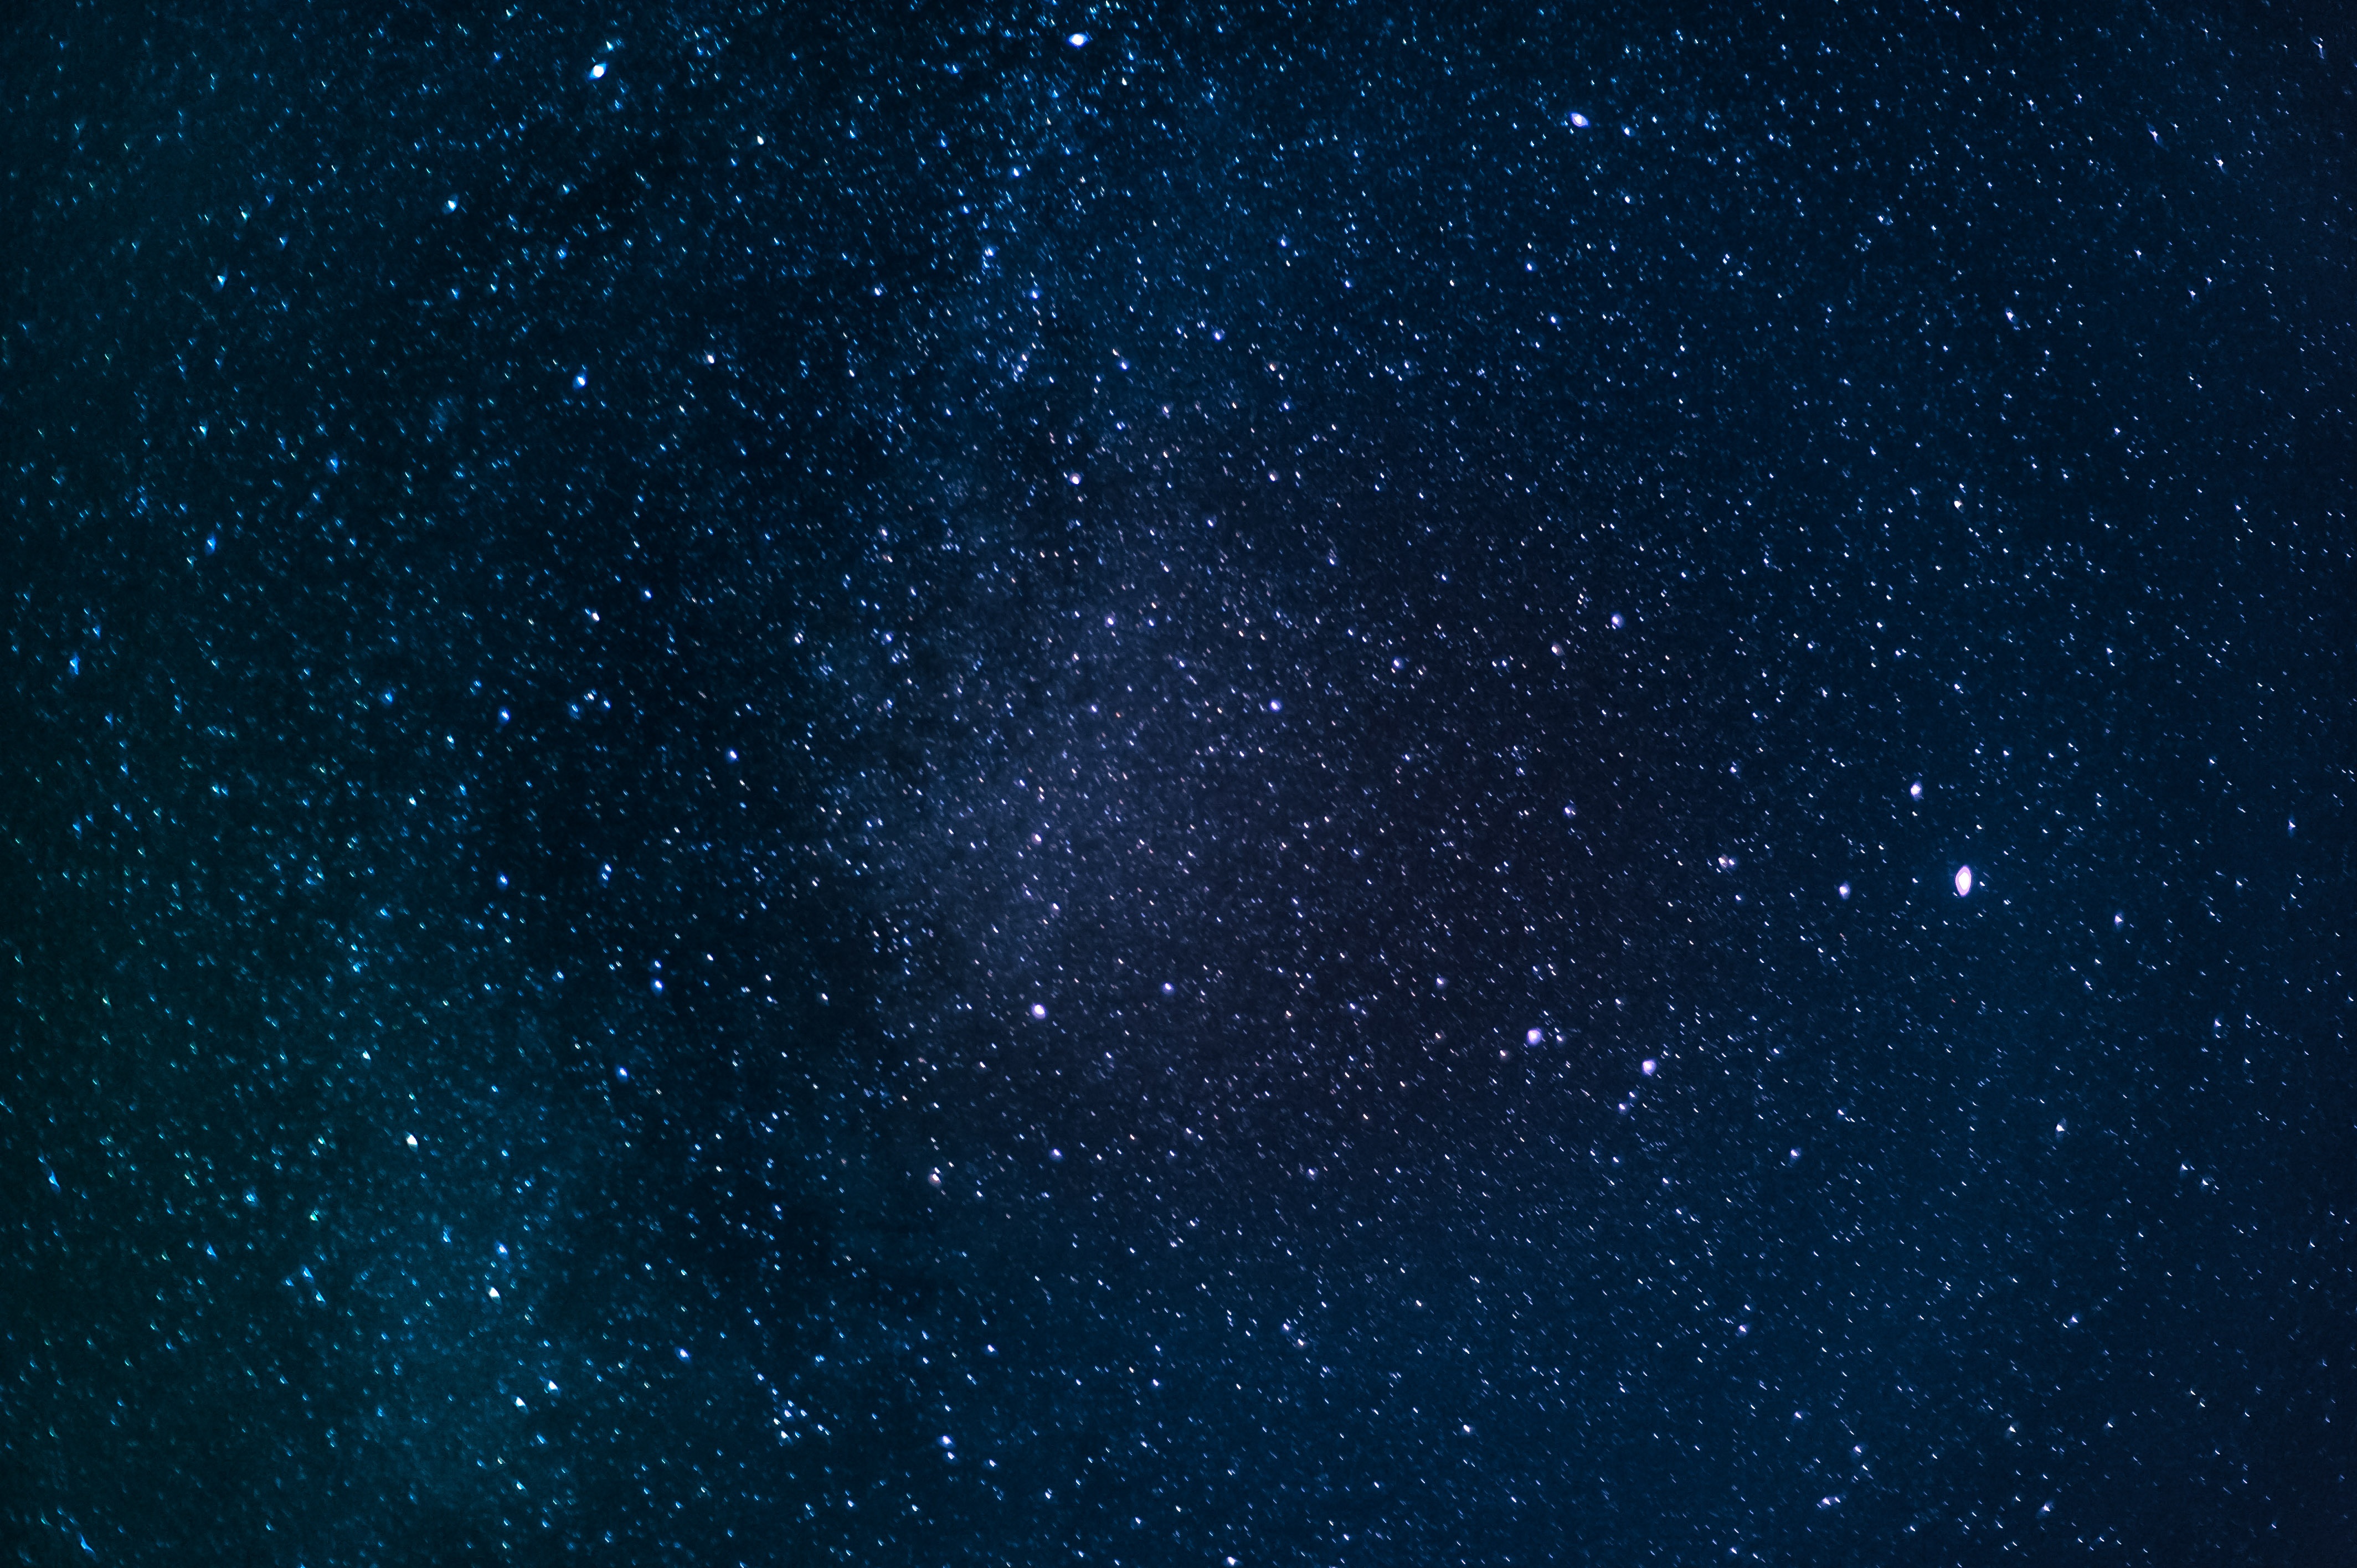
sky, night, star, milky way, atmosphere, space, galaxy, night sky, nebula, outer space, background, astronomy, universe, starry sky, astronomical object, galaxies